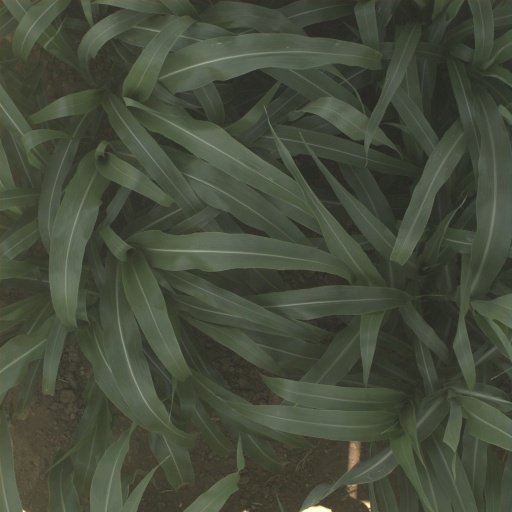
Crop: sorghum